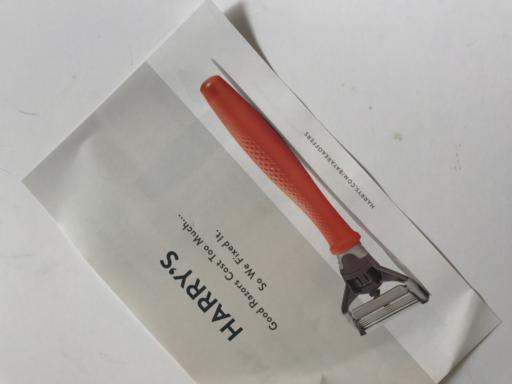
Label: paper